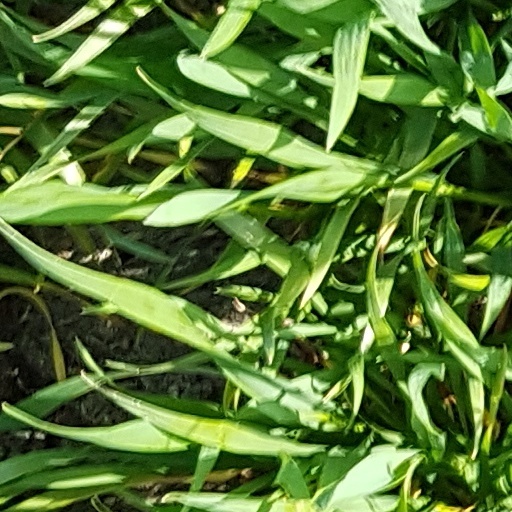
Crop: wheat